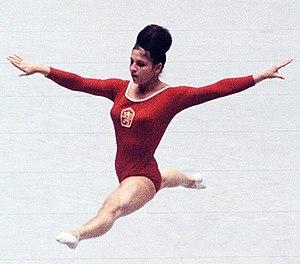
Jána Kubičková-Posnerová, née le 9 janvier 1945 à Nové Sady, est une gymnaste artistique tchécoslovaque.